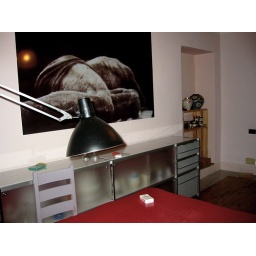
my old house in turin (Italy) -9, the kitchen